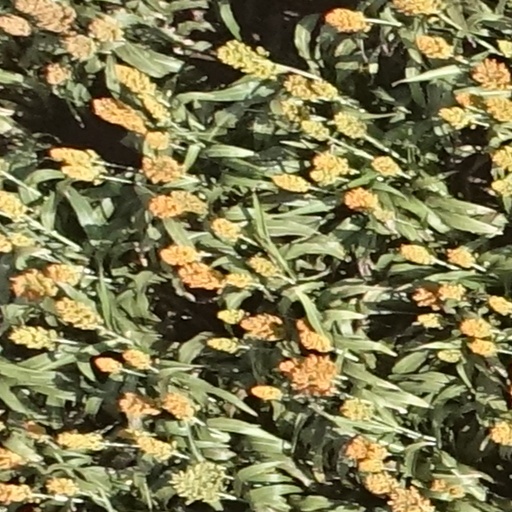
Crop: sorghum